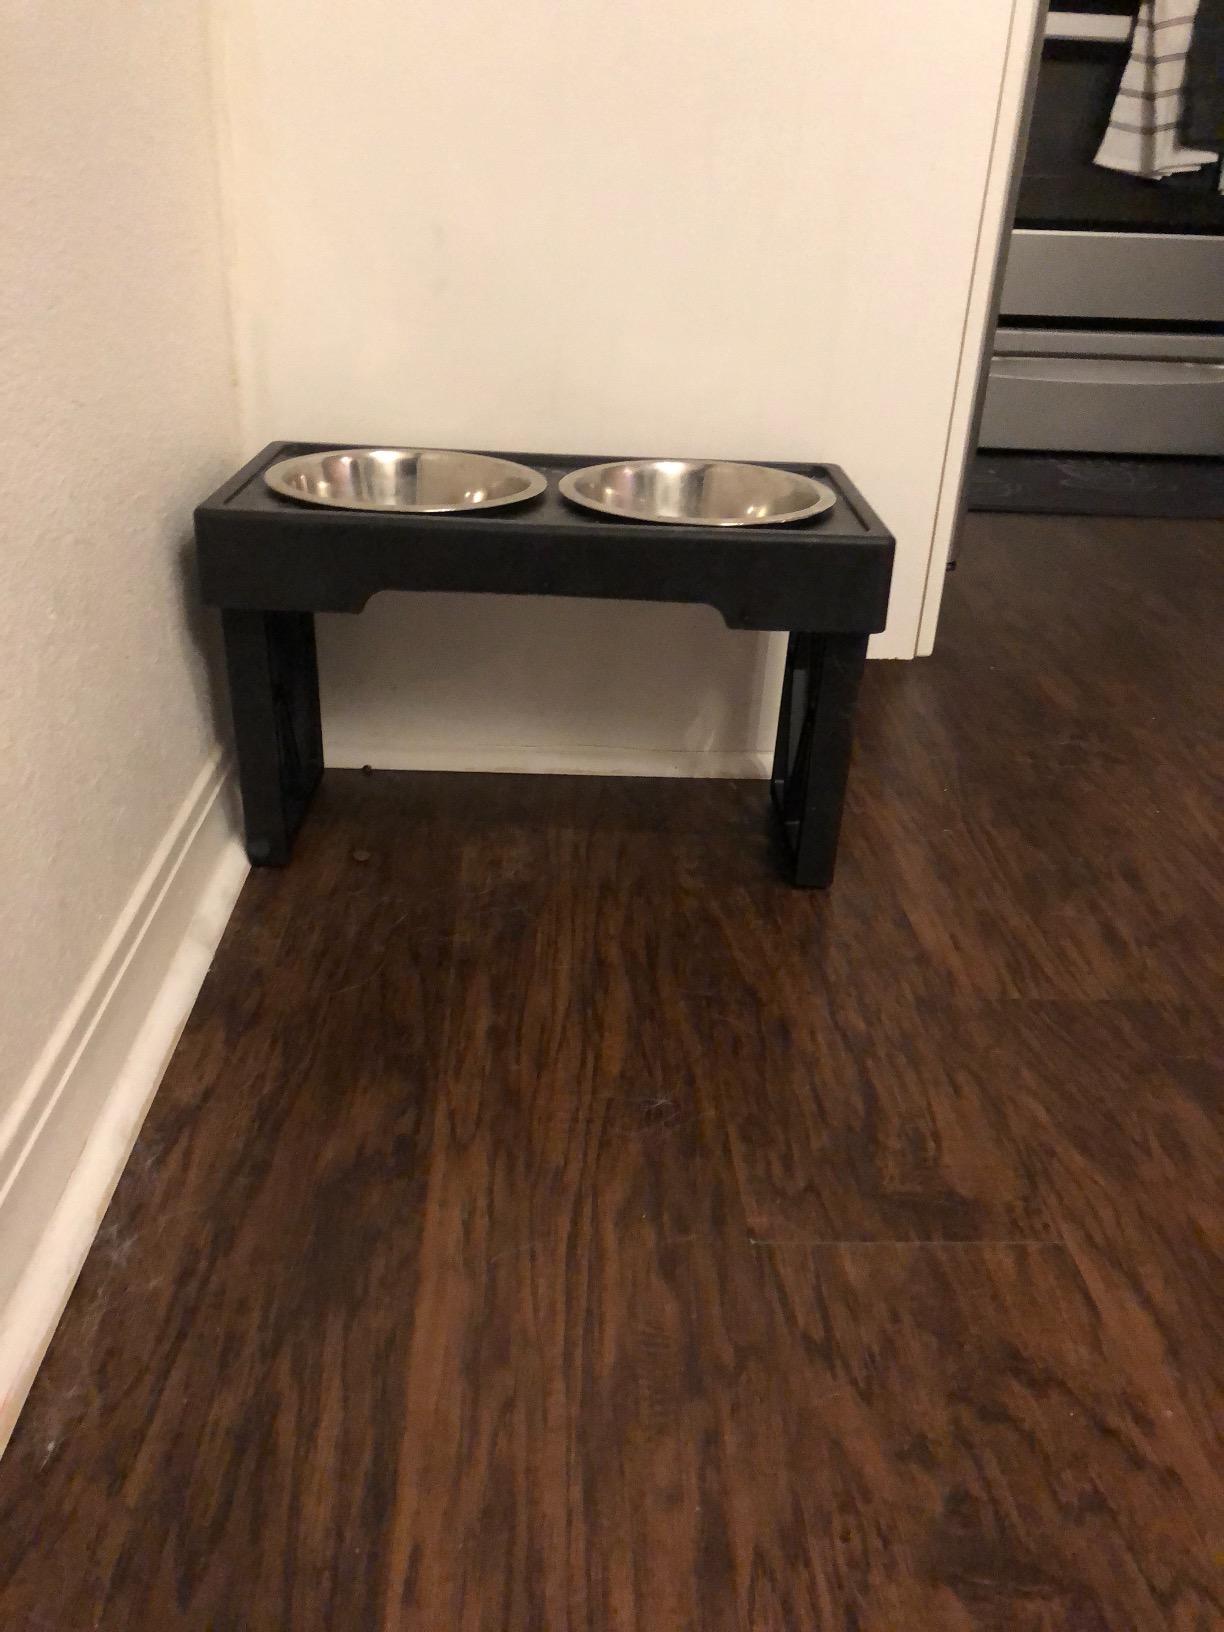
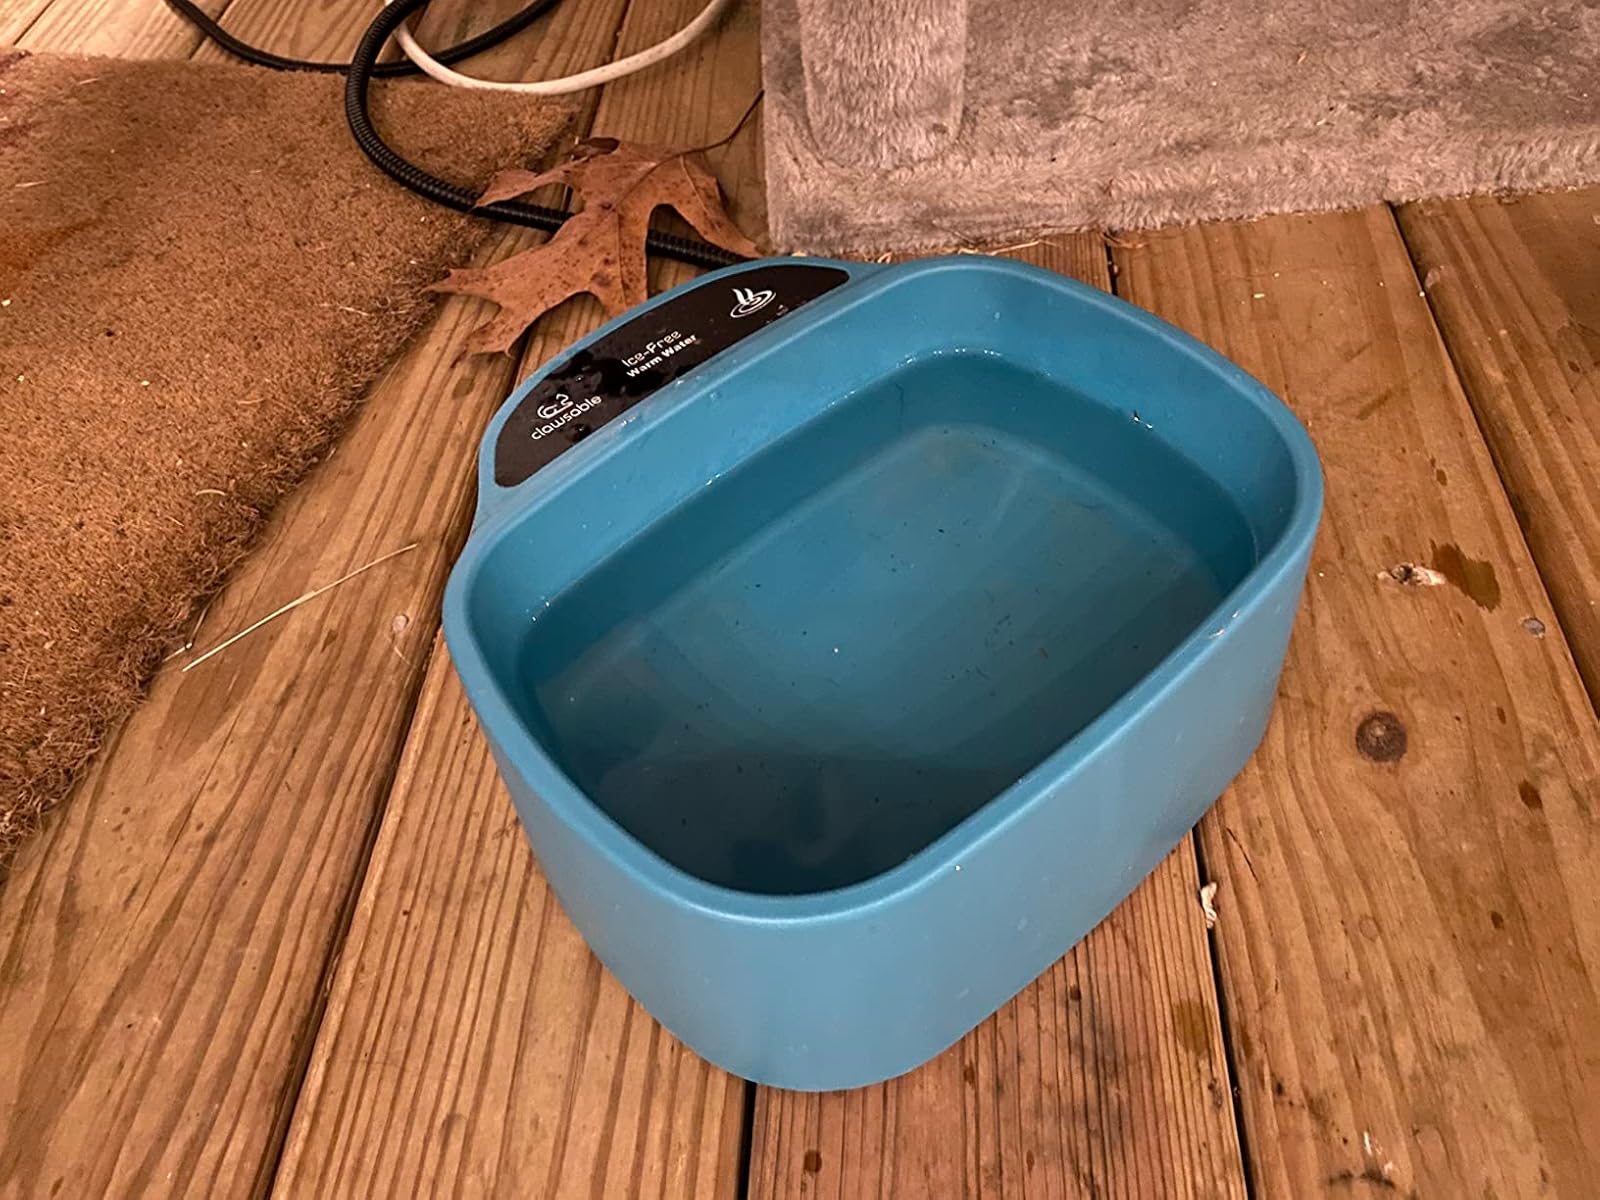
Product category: items_bowl
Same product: no